Cape Arkona

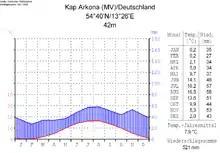
Climatic diagram

The climate at Cape Arkona is typical of the North Vorpommern coast. The average annual temperature is . Precipitation amounts to per year. Because of its proximity to the sea, its humidity is very high.